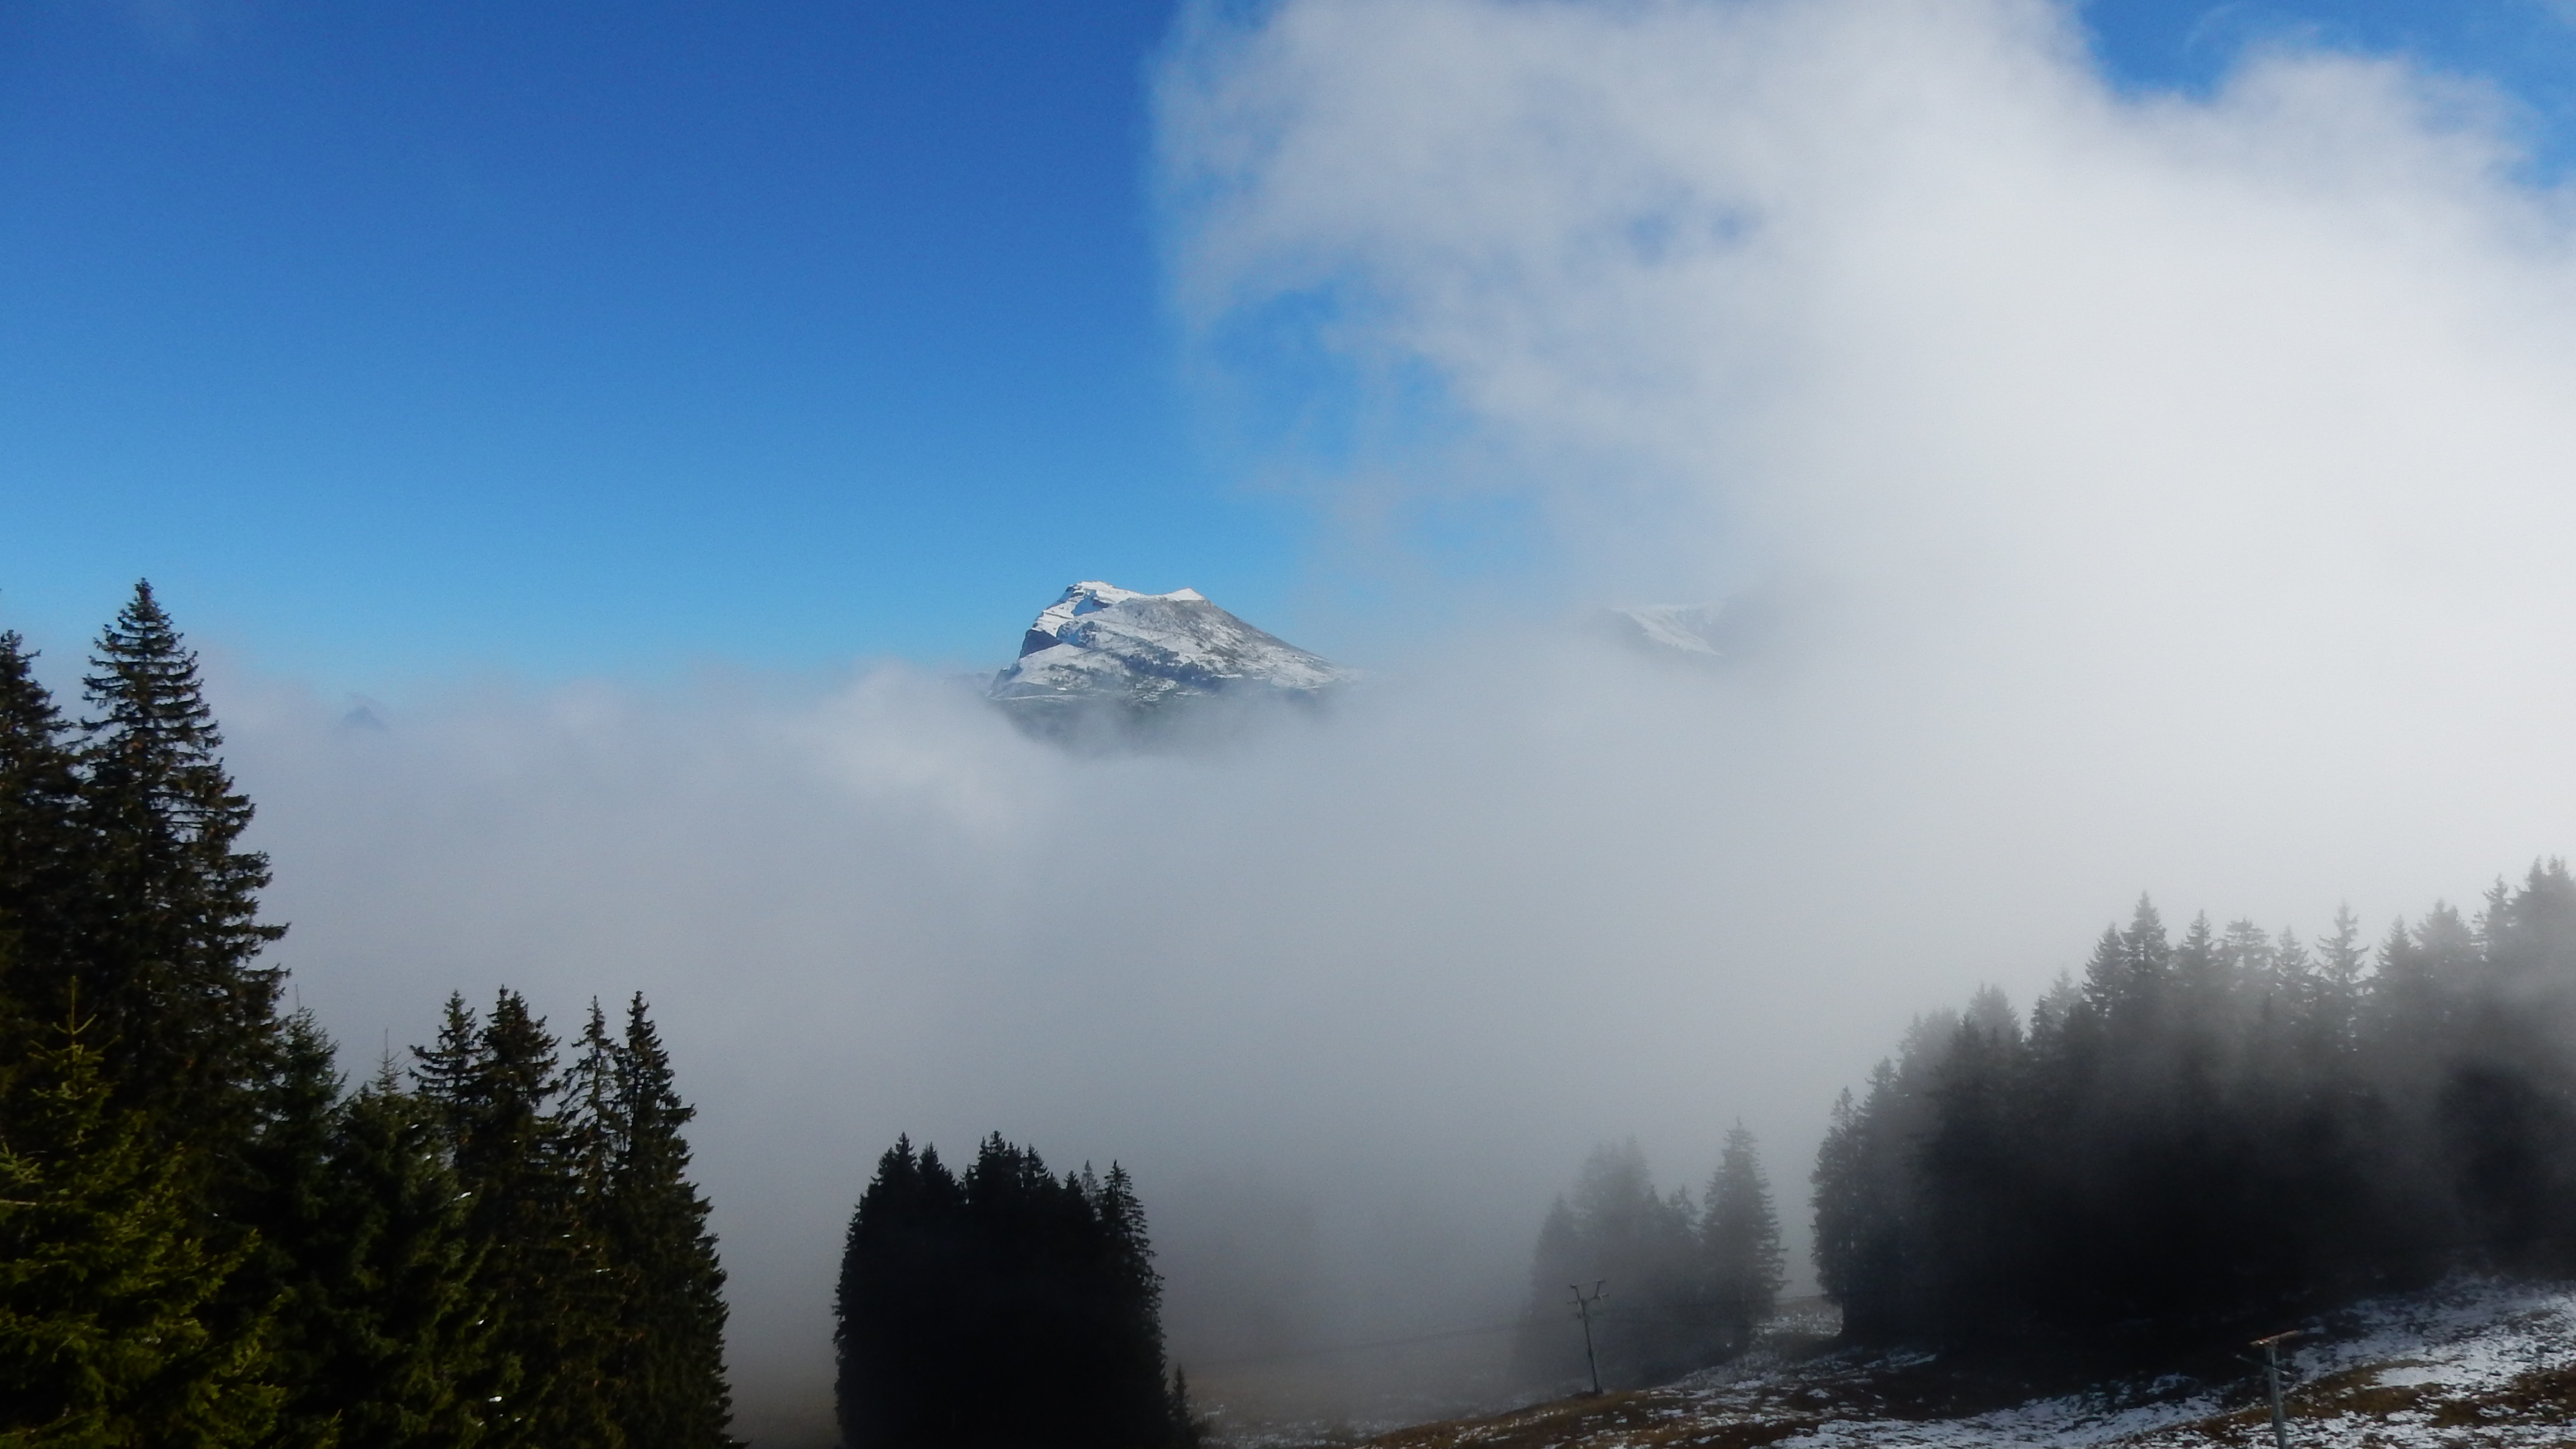
nature, forest, mountain, snow, cloud, sky, fog, mist, sunlight, morning, hill, mountain range, weather, blue, ridge, summit, mountains, alps, landform, geographical feature, atmospheric phenomenon, mountainous landforms, geological phenomenon